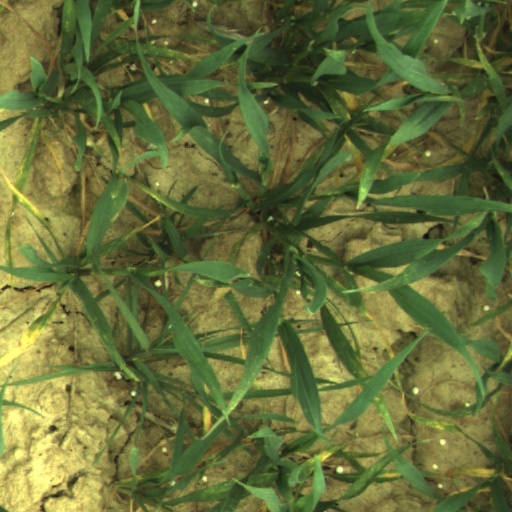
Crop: wheat